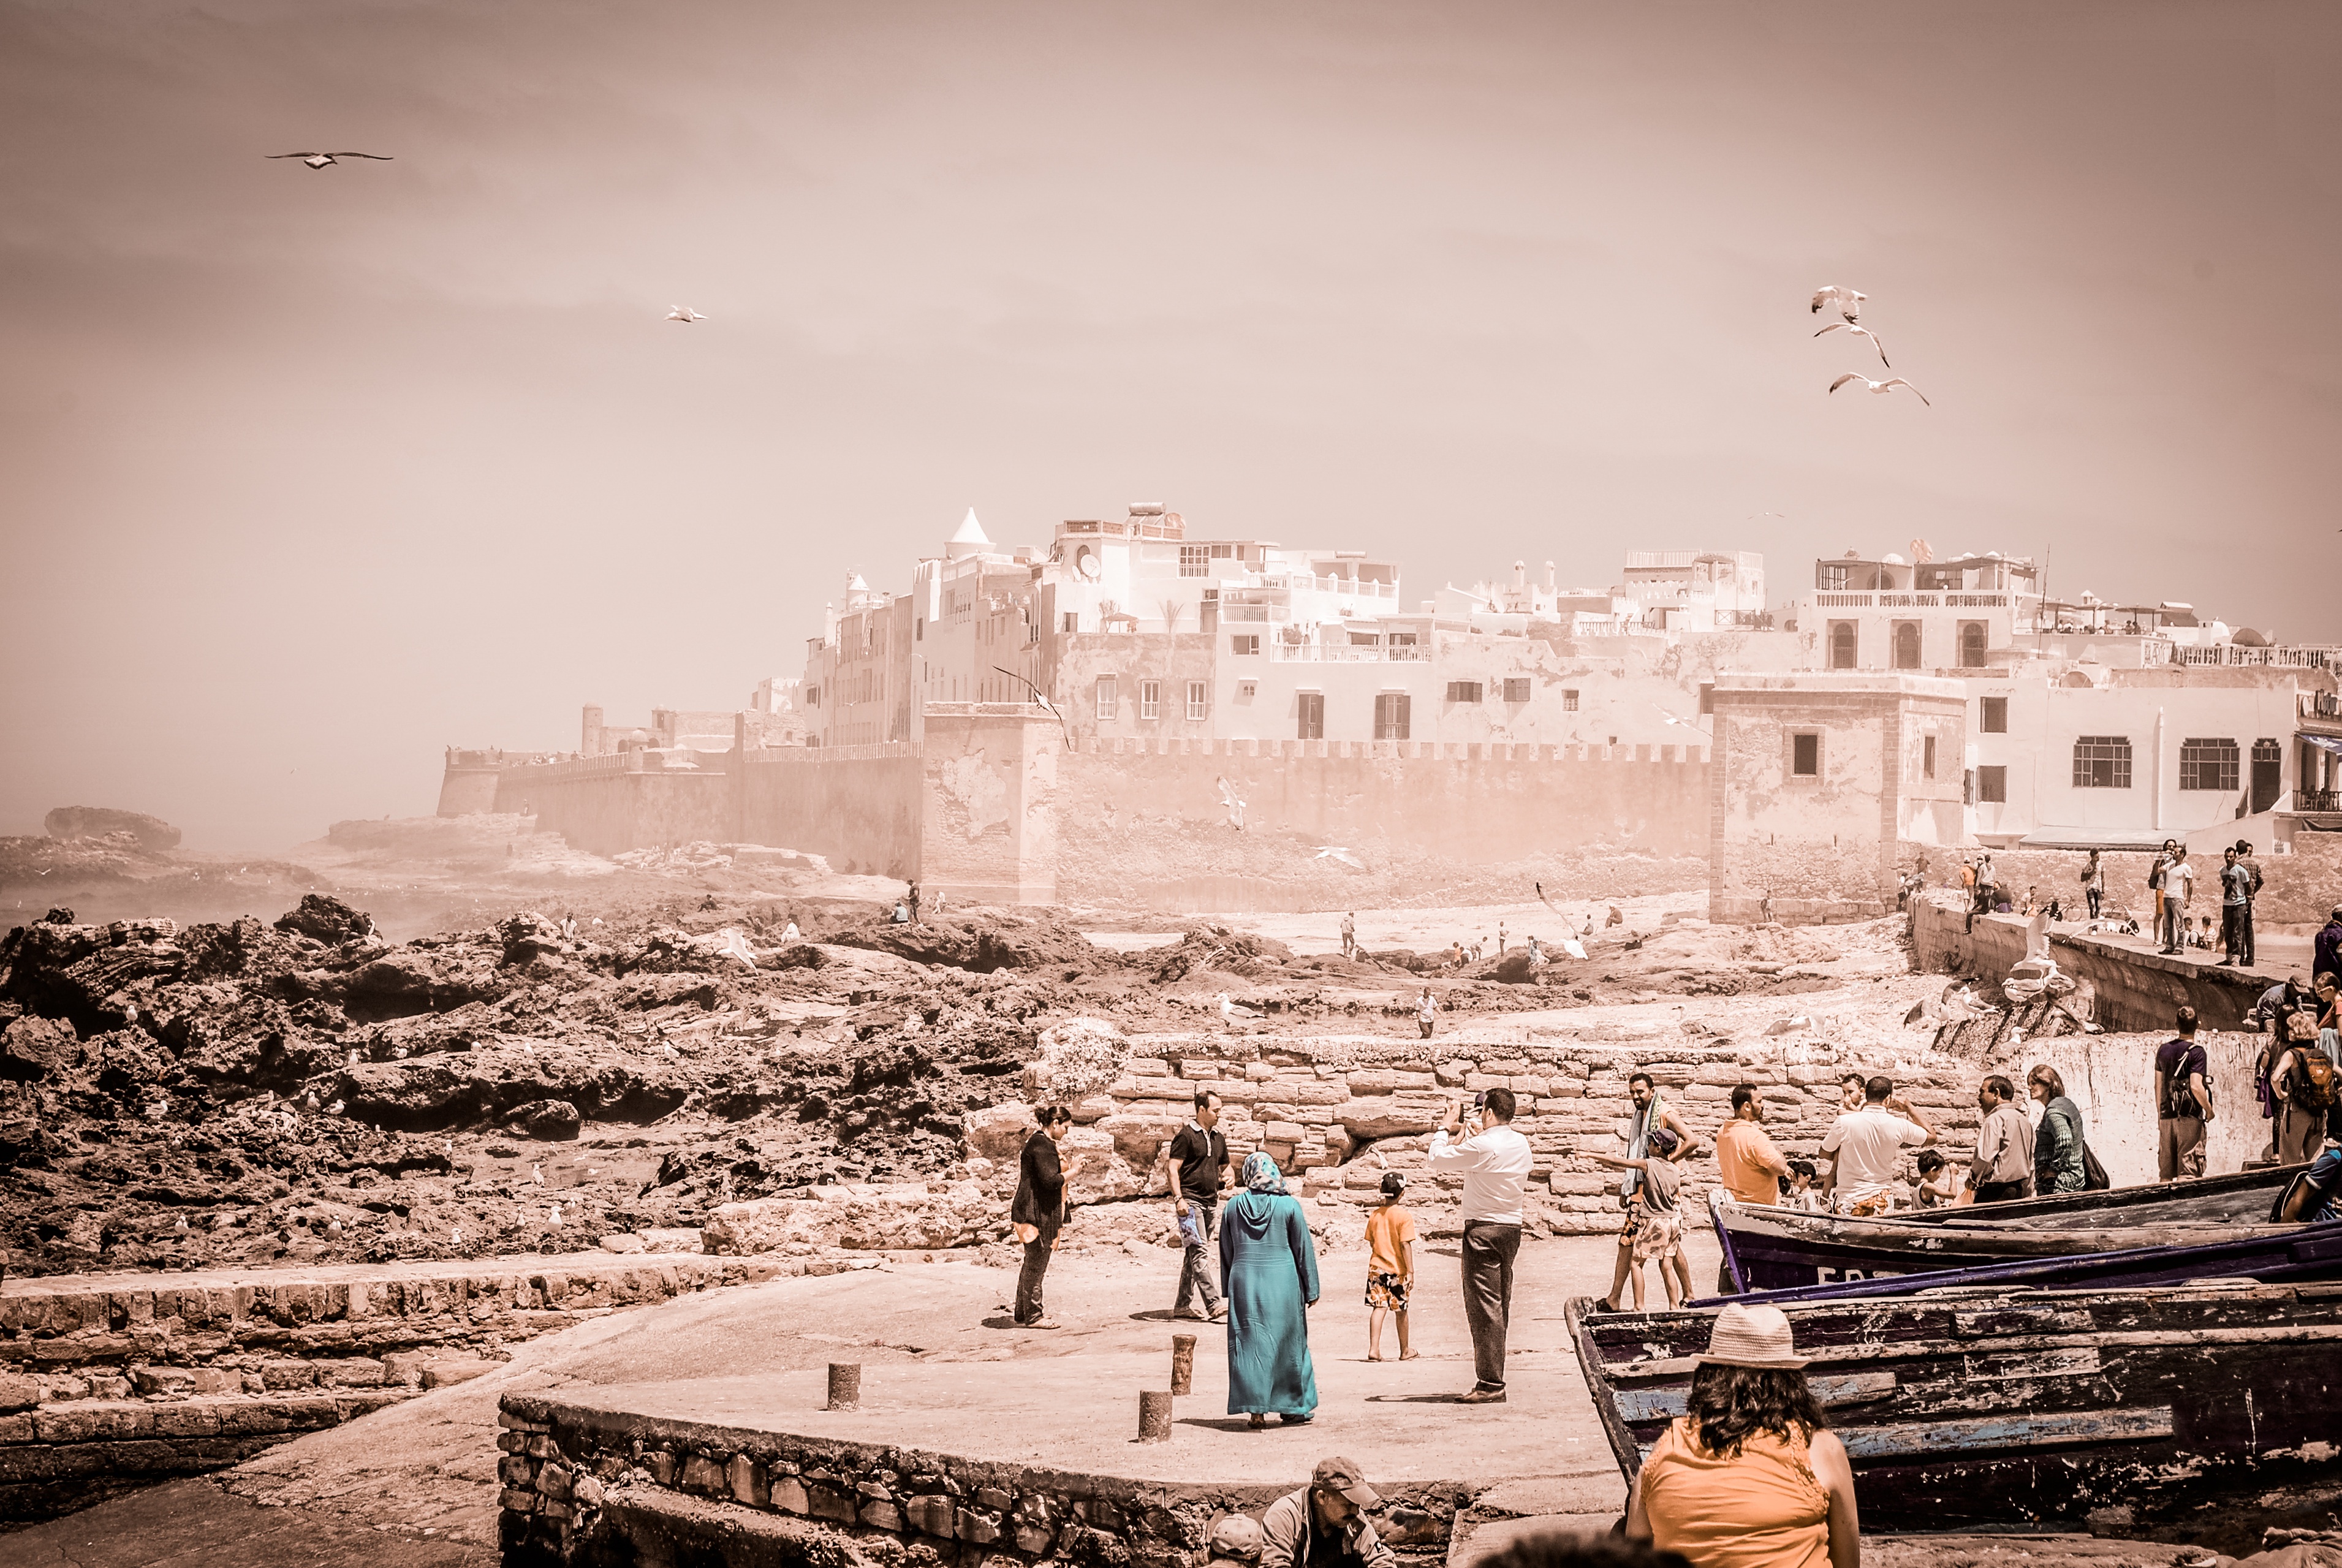
monument, cityscape, temple, ruins, photograph, image, ancient history, human settlement